Selam (Dogu'a Tembien)

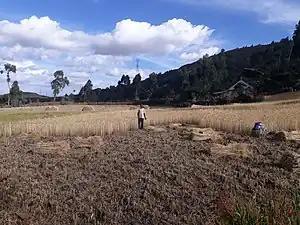
Crop harvesting in Khunale

The "tabia" holds several exclosures, areas that are set aside for regreening, such as Khunale exclosure. Wood harvesting and livestock range are not allowed there. Besides effects on biodiversity, water infiltration, protection from flooding, sediment deposition, carbon sequestration, people commonly have economic benefits from these exclosures through grass harvesting, beekeeping and other non-timber forest products. The local inhabitants also consider it as “land set aside for future generations”.